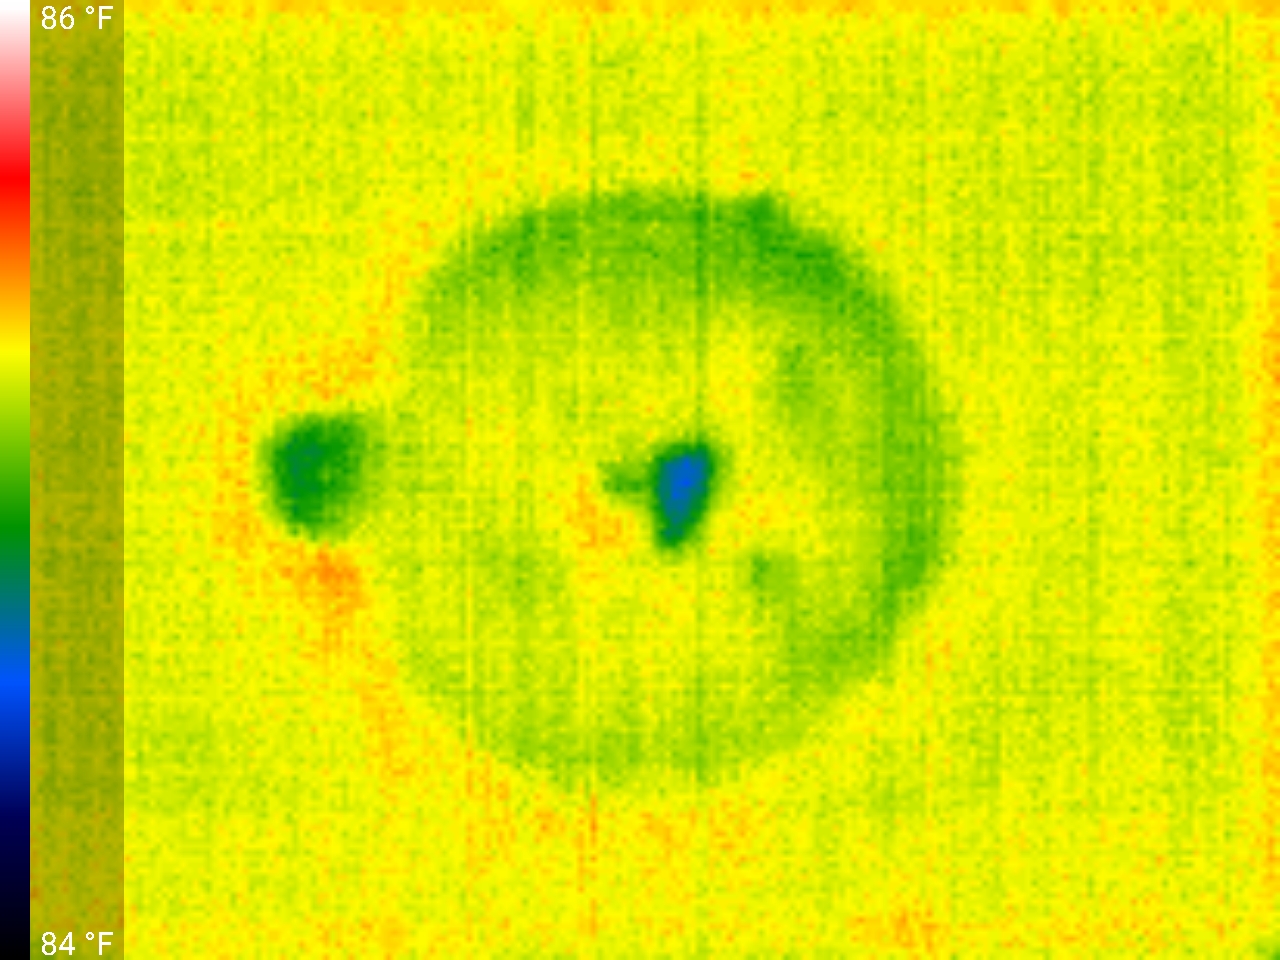
Label: Minor Defect